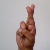
The image shows a hand gesture representing the letter 'R' in Indian Sign Language.